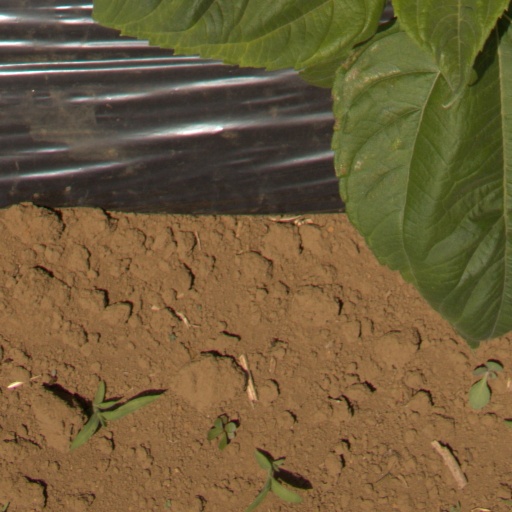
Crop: Jerusalem artichoke